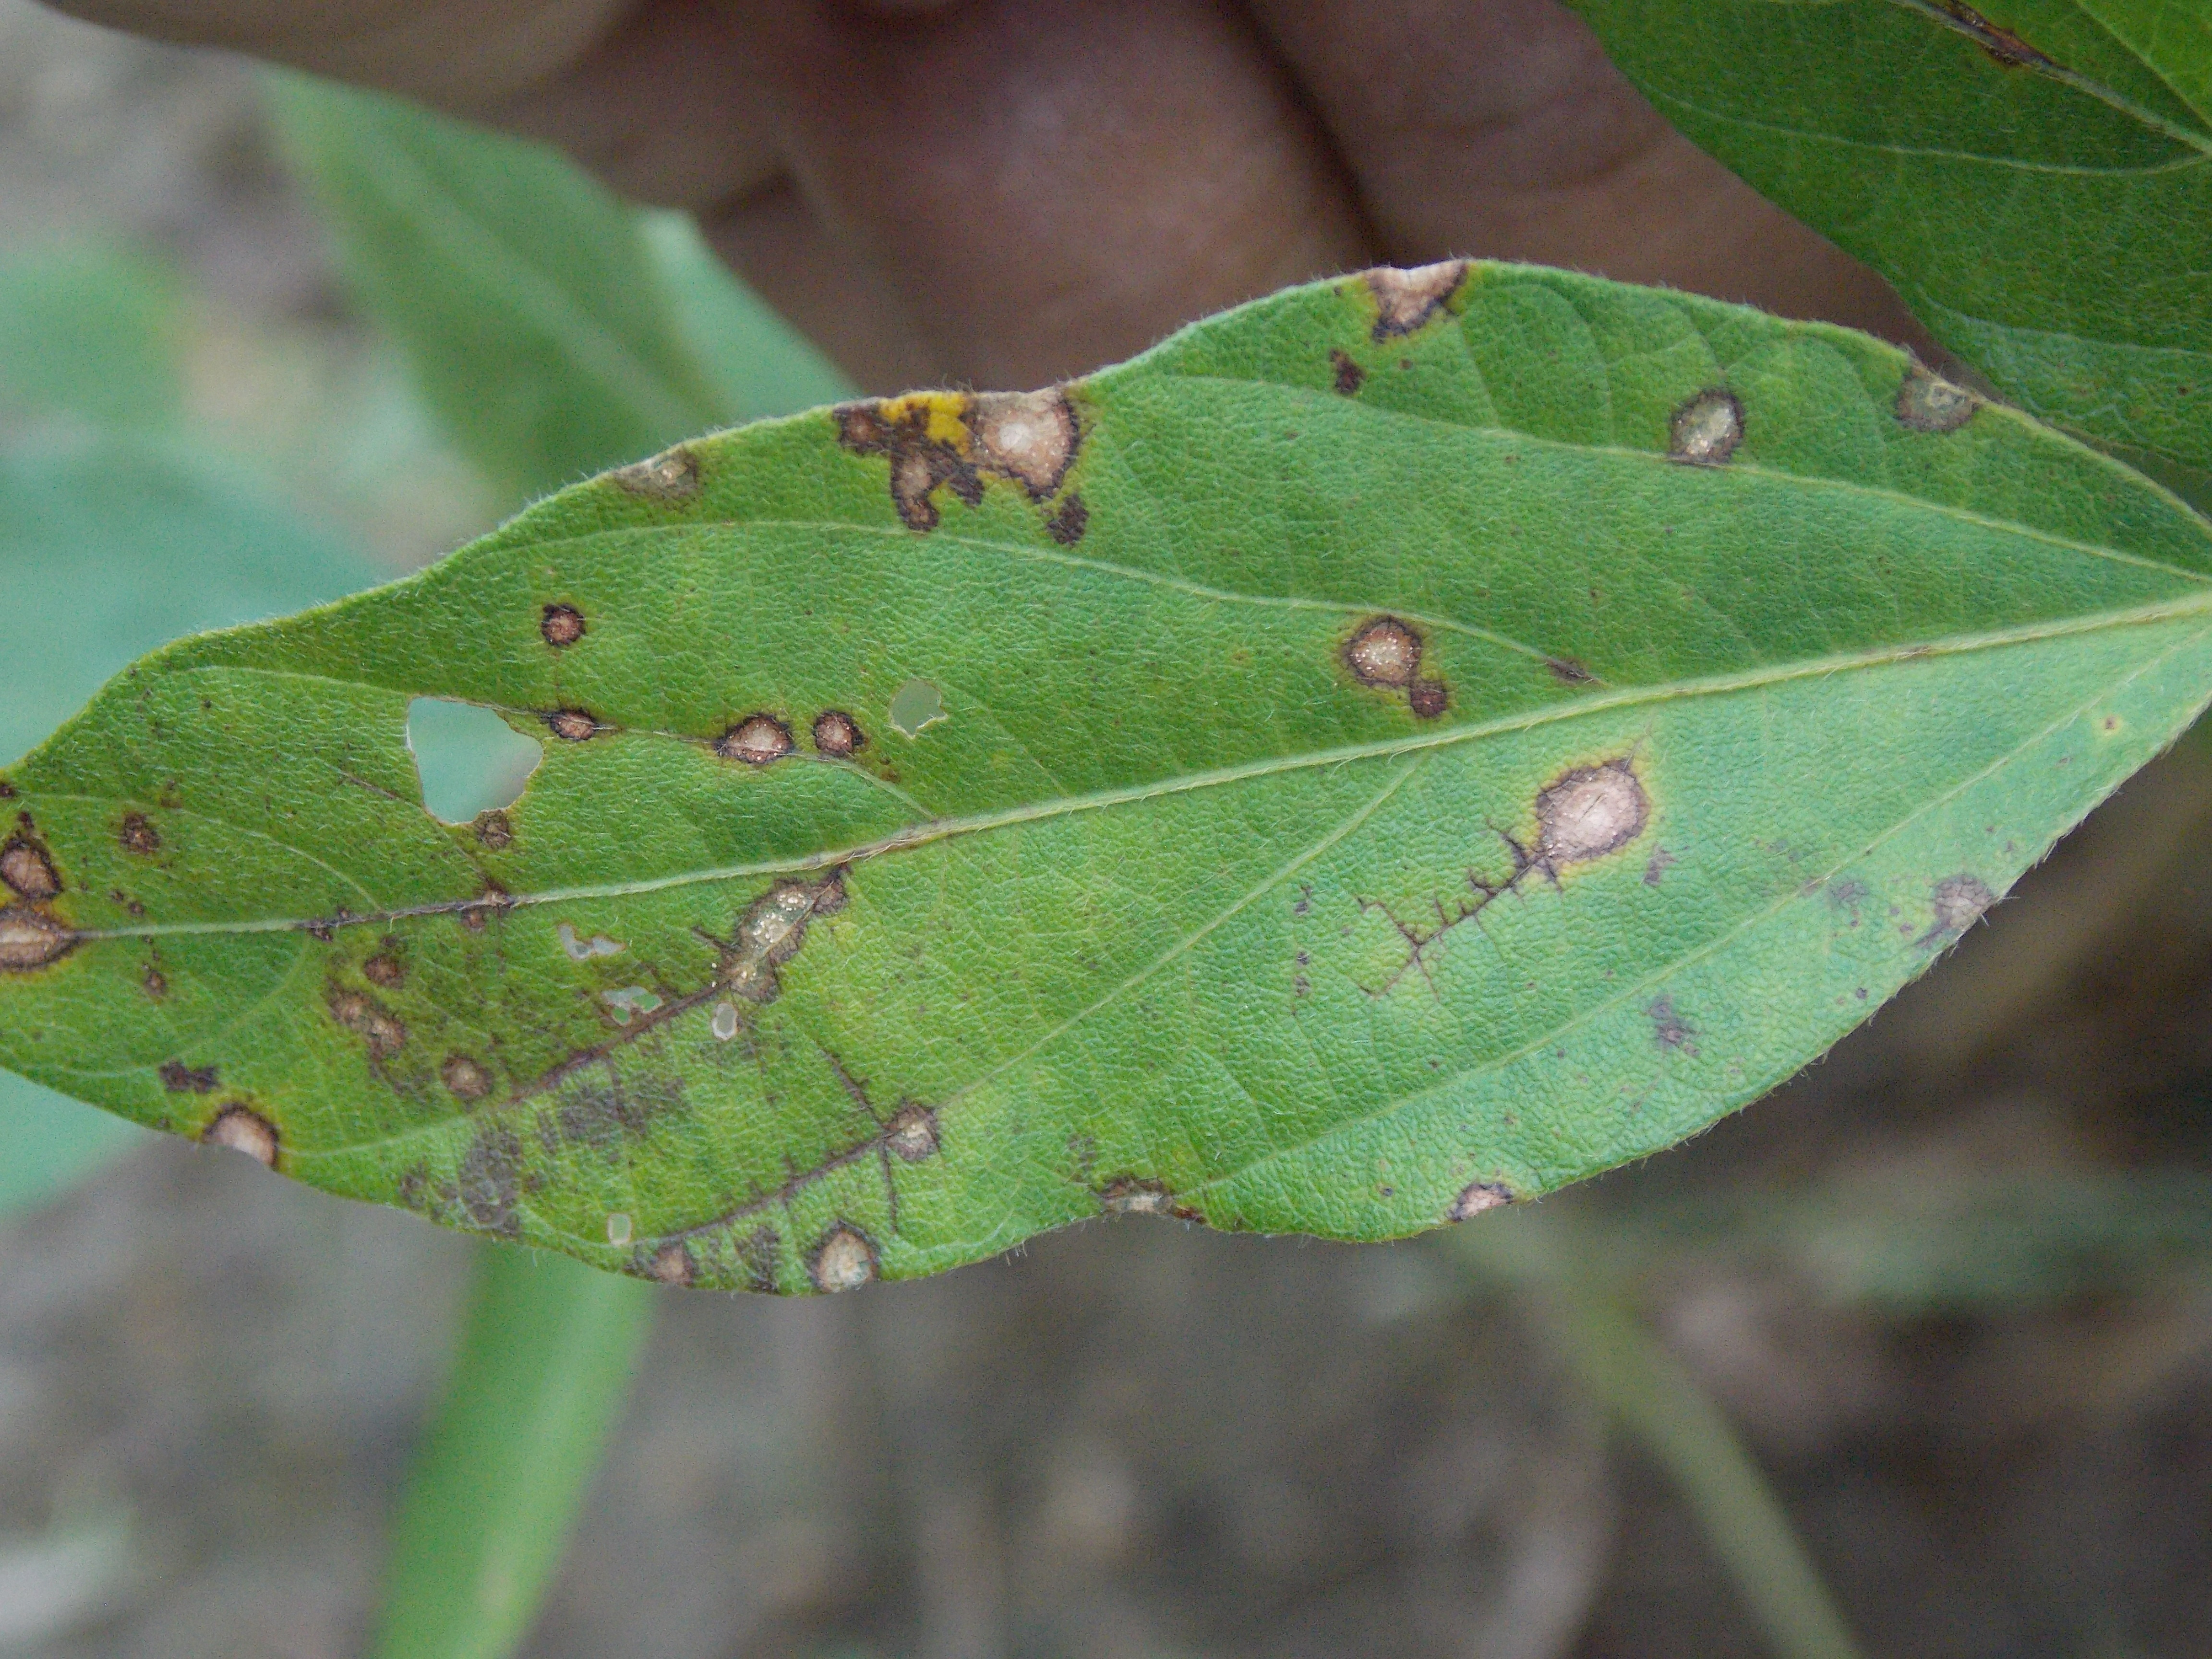
Label: Disease